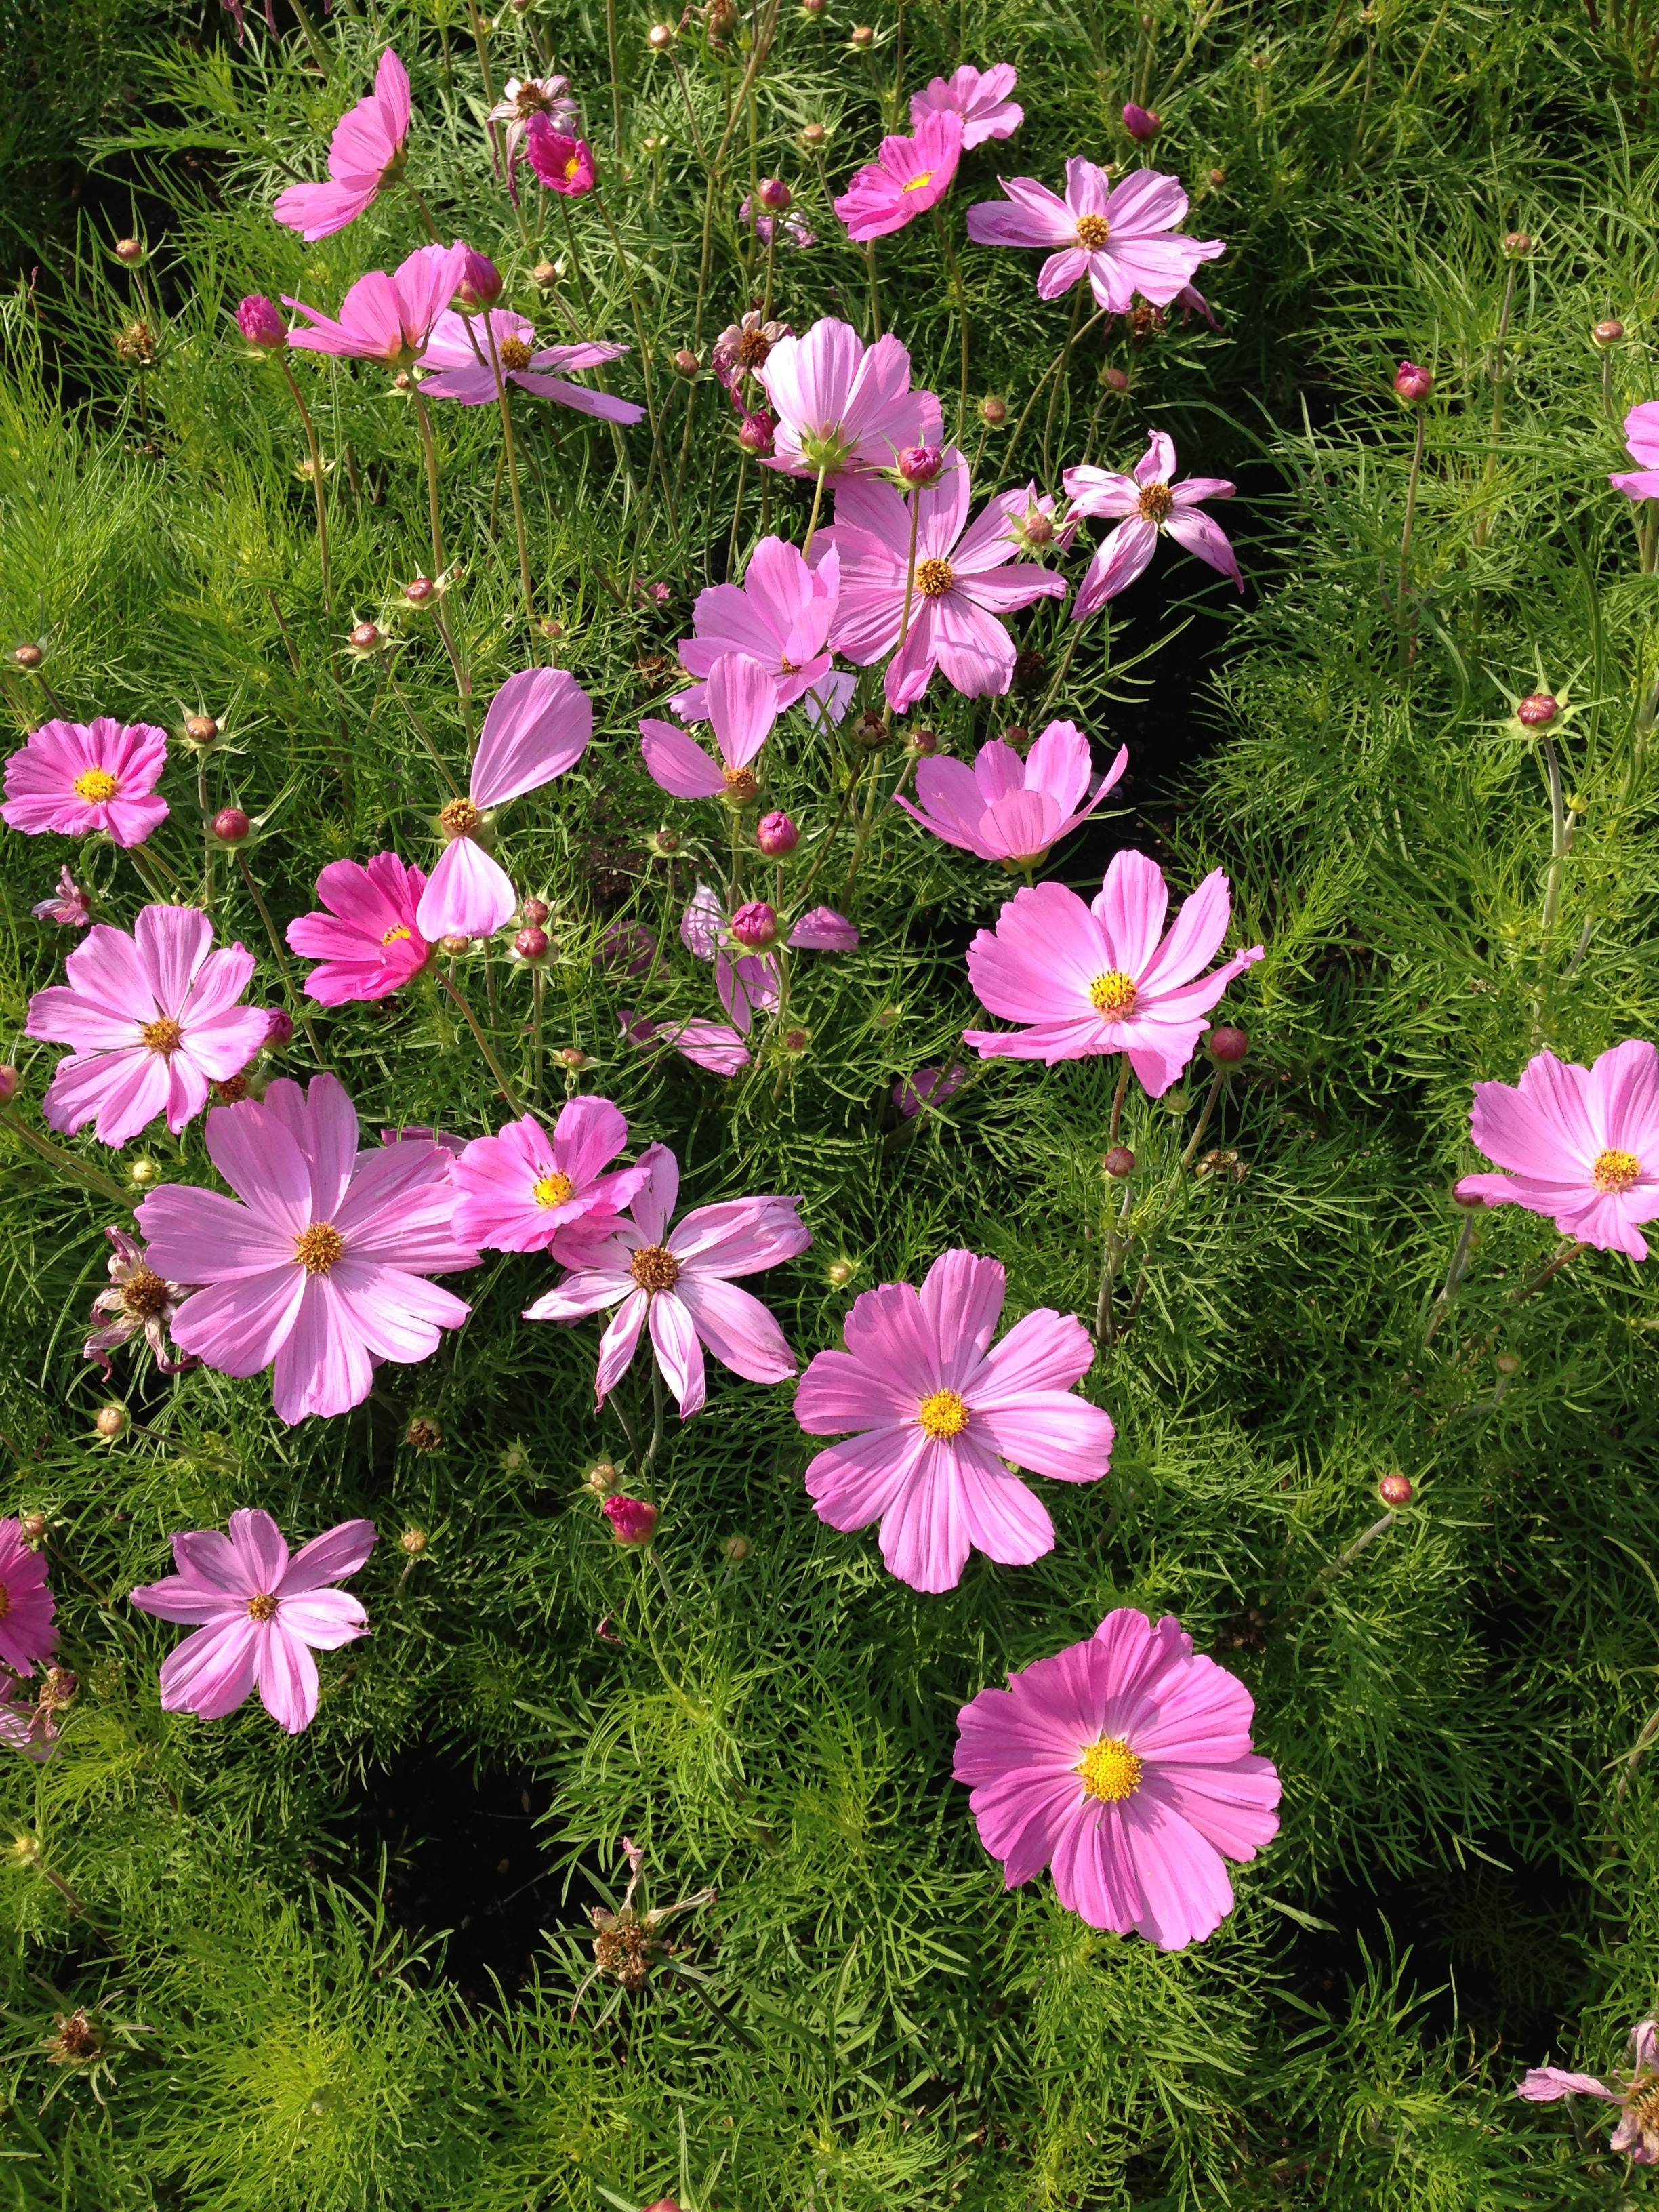
nature, blossom, plant, meadow, cosmos, leaf, flower, petal, bloom, isolated, summer, floral, bouquet, decoration, spring, green, color, macro, natural, fresh, botany, colorful, garden, closeup, pink, flora, botanical, wildflower, bright, beauty, beautiful, day, flowering plant, daisy family, annual plant, land plant, garden cosmos